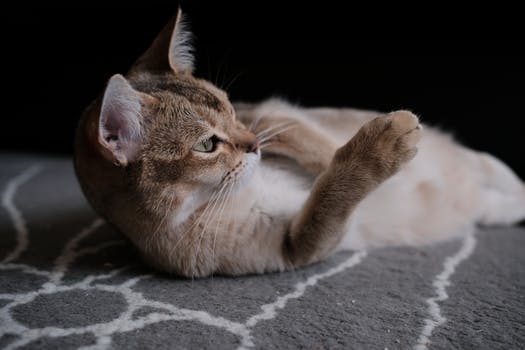
Label: No Watermark